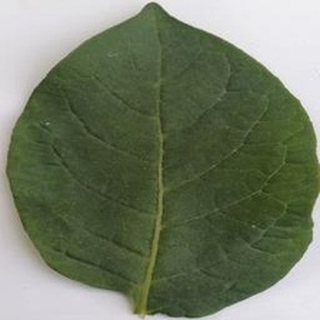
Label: healthy_potato